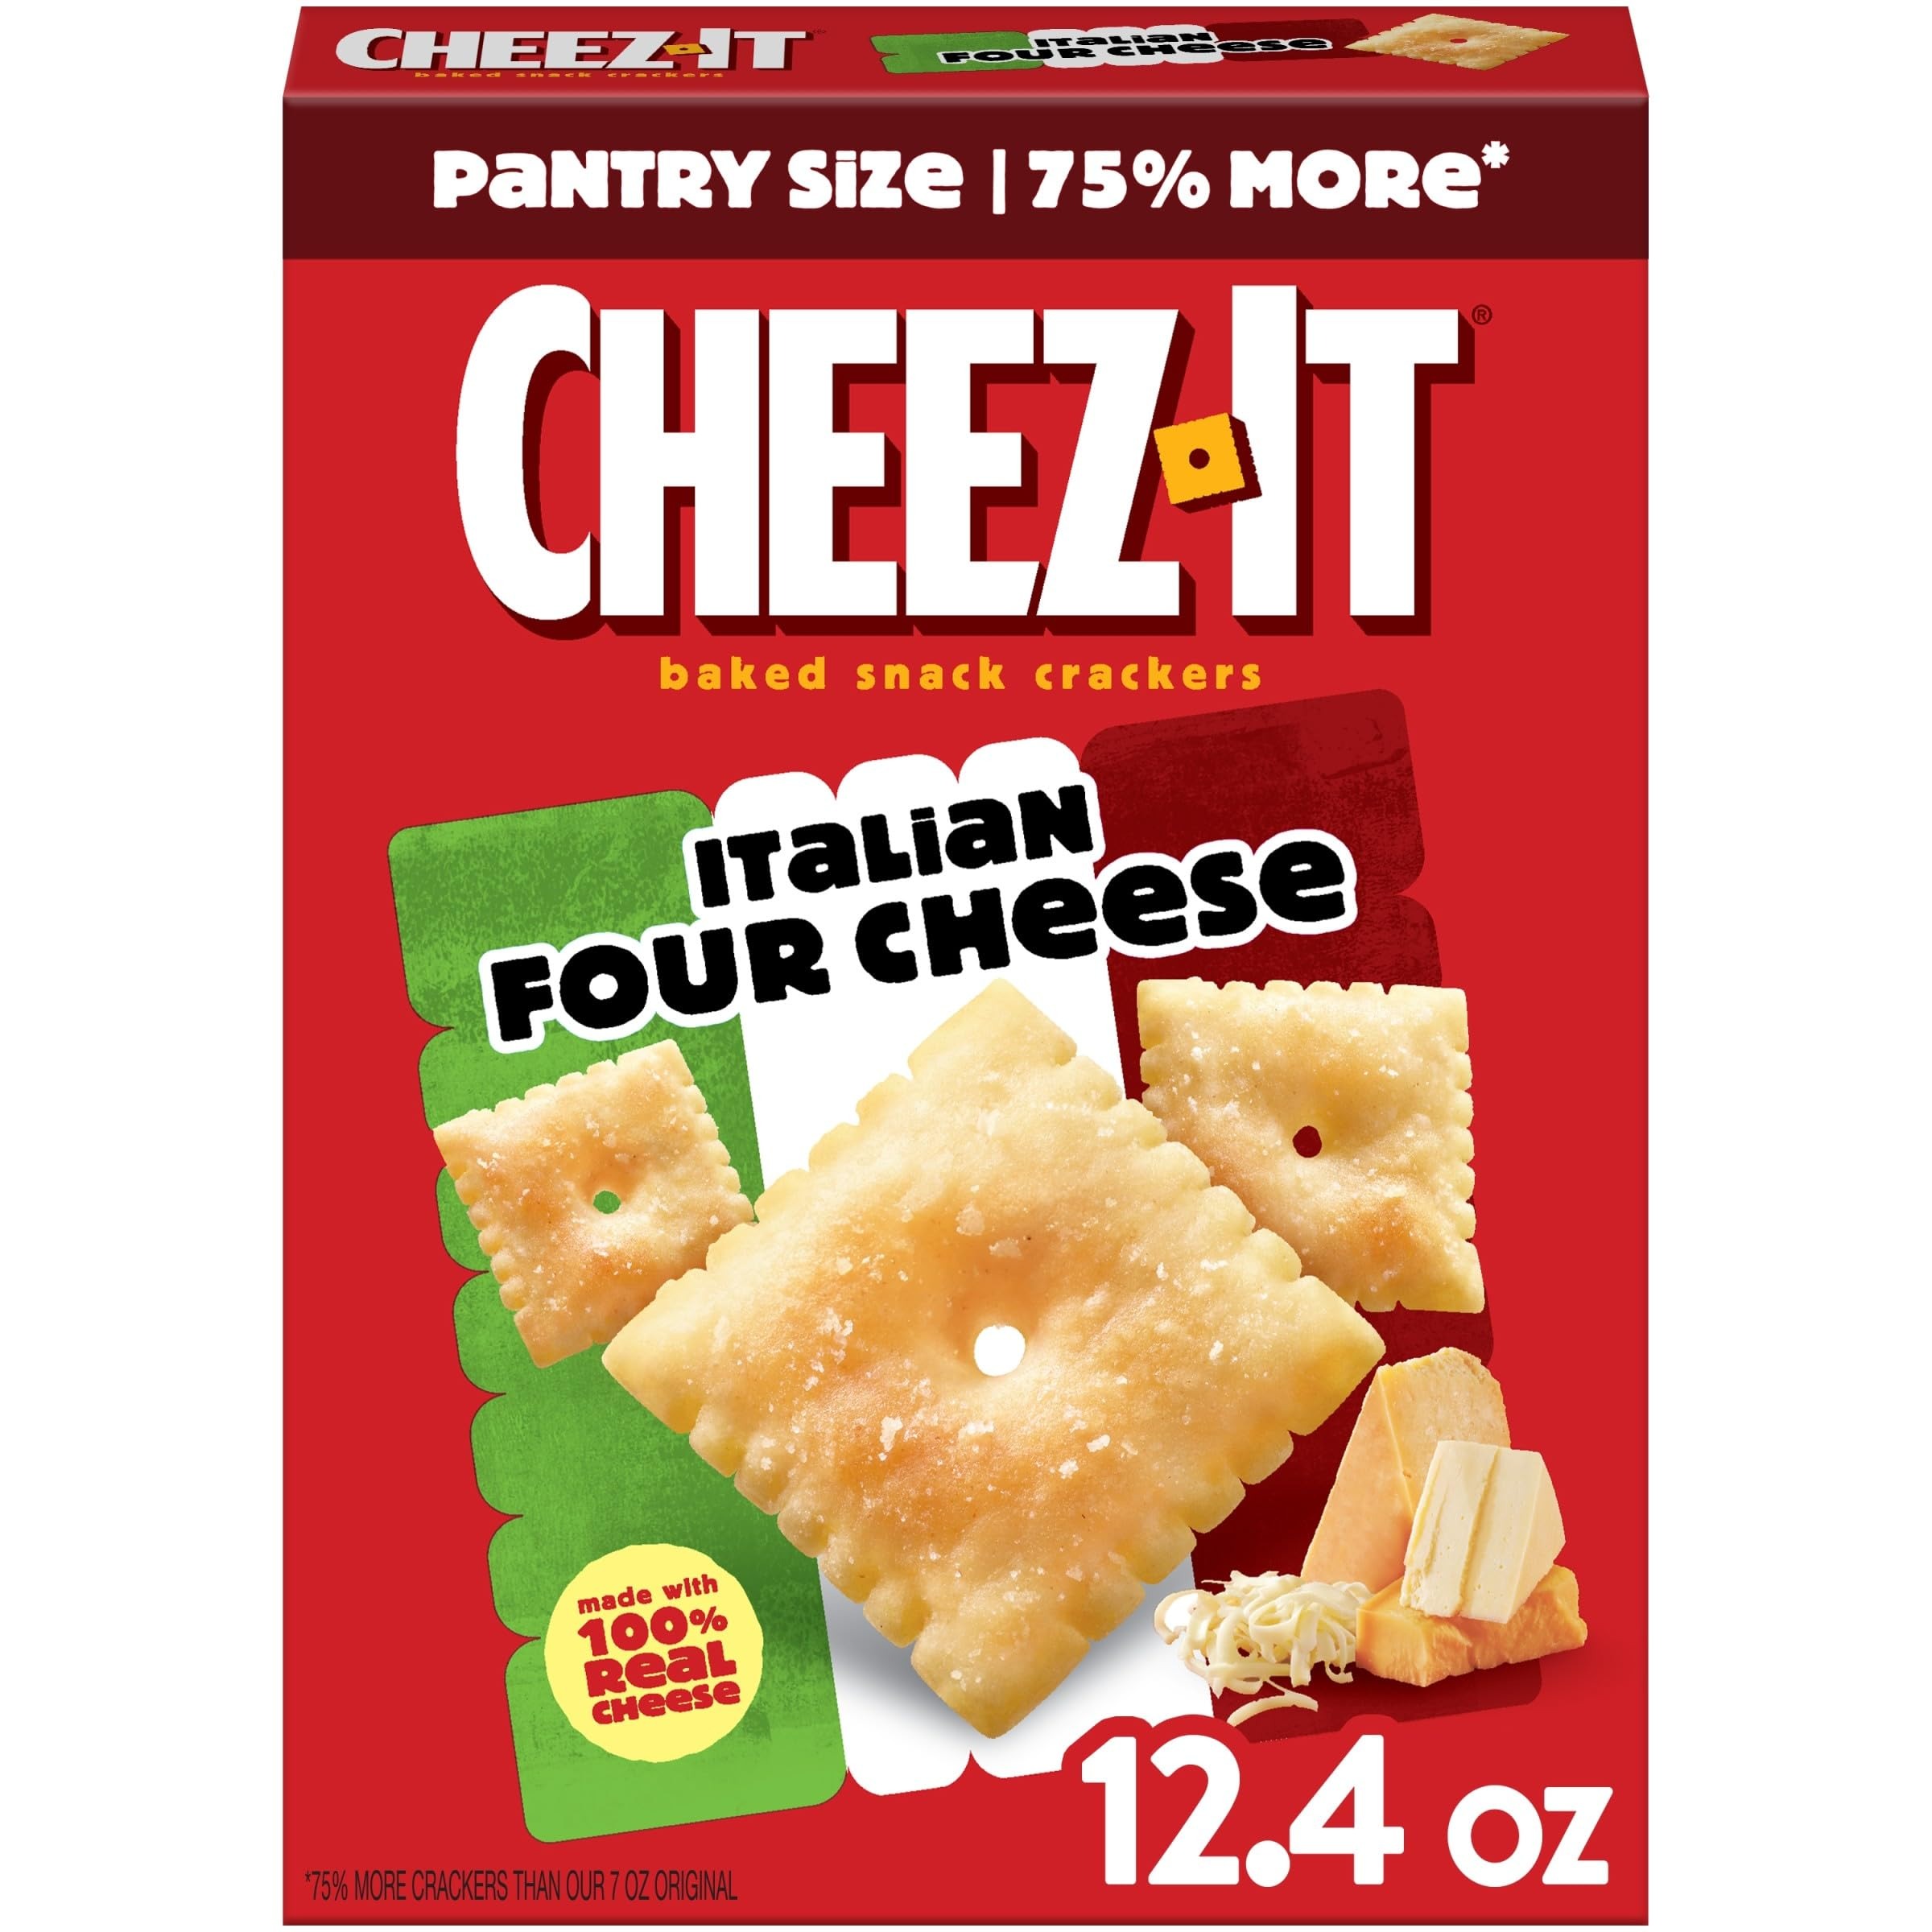
Item Name: Cheez-It Cheese Crackers, Baked Snack Crackers, Office and Kids Snacks, Italian Four Cheese, 12.4oz Box (1 Box)
Bullet Point 1: Light and crispy bite-sized snack crackers made with real cheese and the flavors of Romano, Parmesan, Mozzarella, and Asiago
Bullet Point 2: Our cheesy baked crackers are packed for convenience and make a delicious anytime snack
Bullet Point 3: Made with 100% real cheese aged for a bold taste; A classic, family-favorite snack that's perfect for kids and adults
Bullet Point 4: A travel-ready food; Makes a tasty bite at home or on the go; Ideal for gatherings, parties, snack spreads, and more; Stow in lunchboxes, totes, and backpacks
Bullet Point 5: Includes 1, 12.4-ounce box of ready-to-eat snack crackers; Packaged for freshness and great taste
Value: 12.4
Unit: Ounce

Price: 13.03